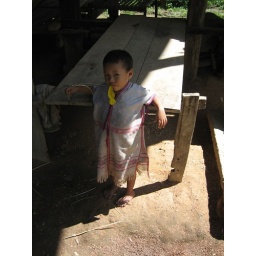
Young Karen girl in a hill tribe village